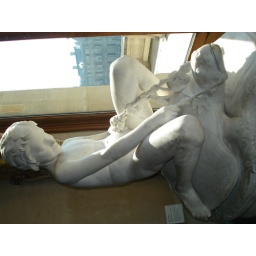
boy riding turtle in the Louvre